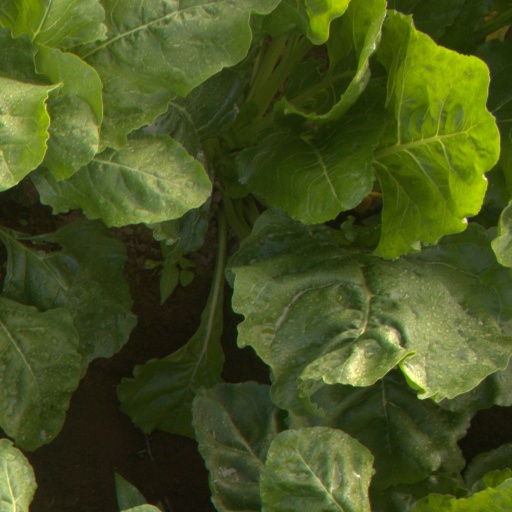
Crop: sugar beet